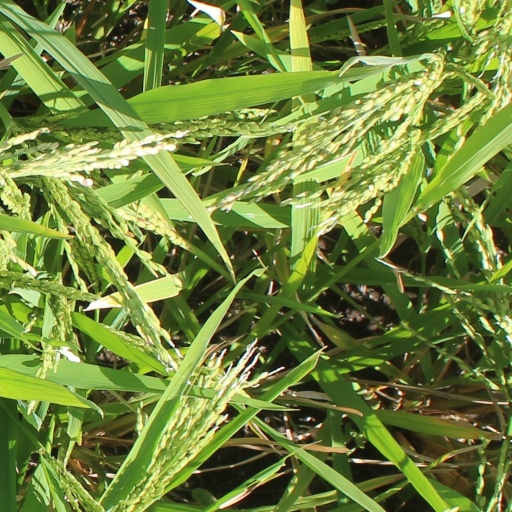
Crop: rice